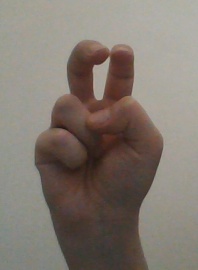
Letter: toot